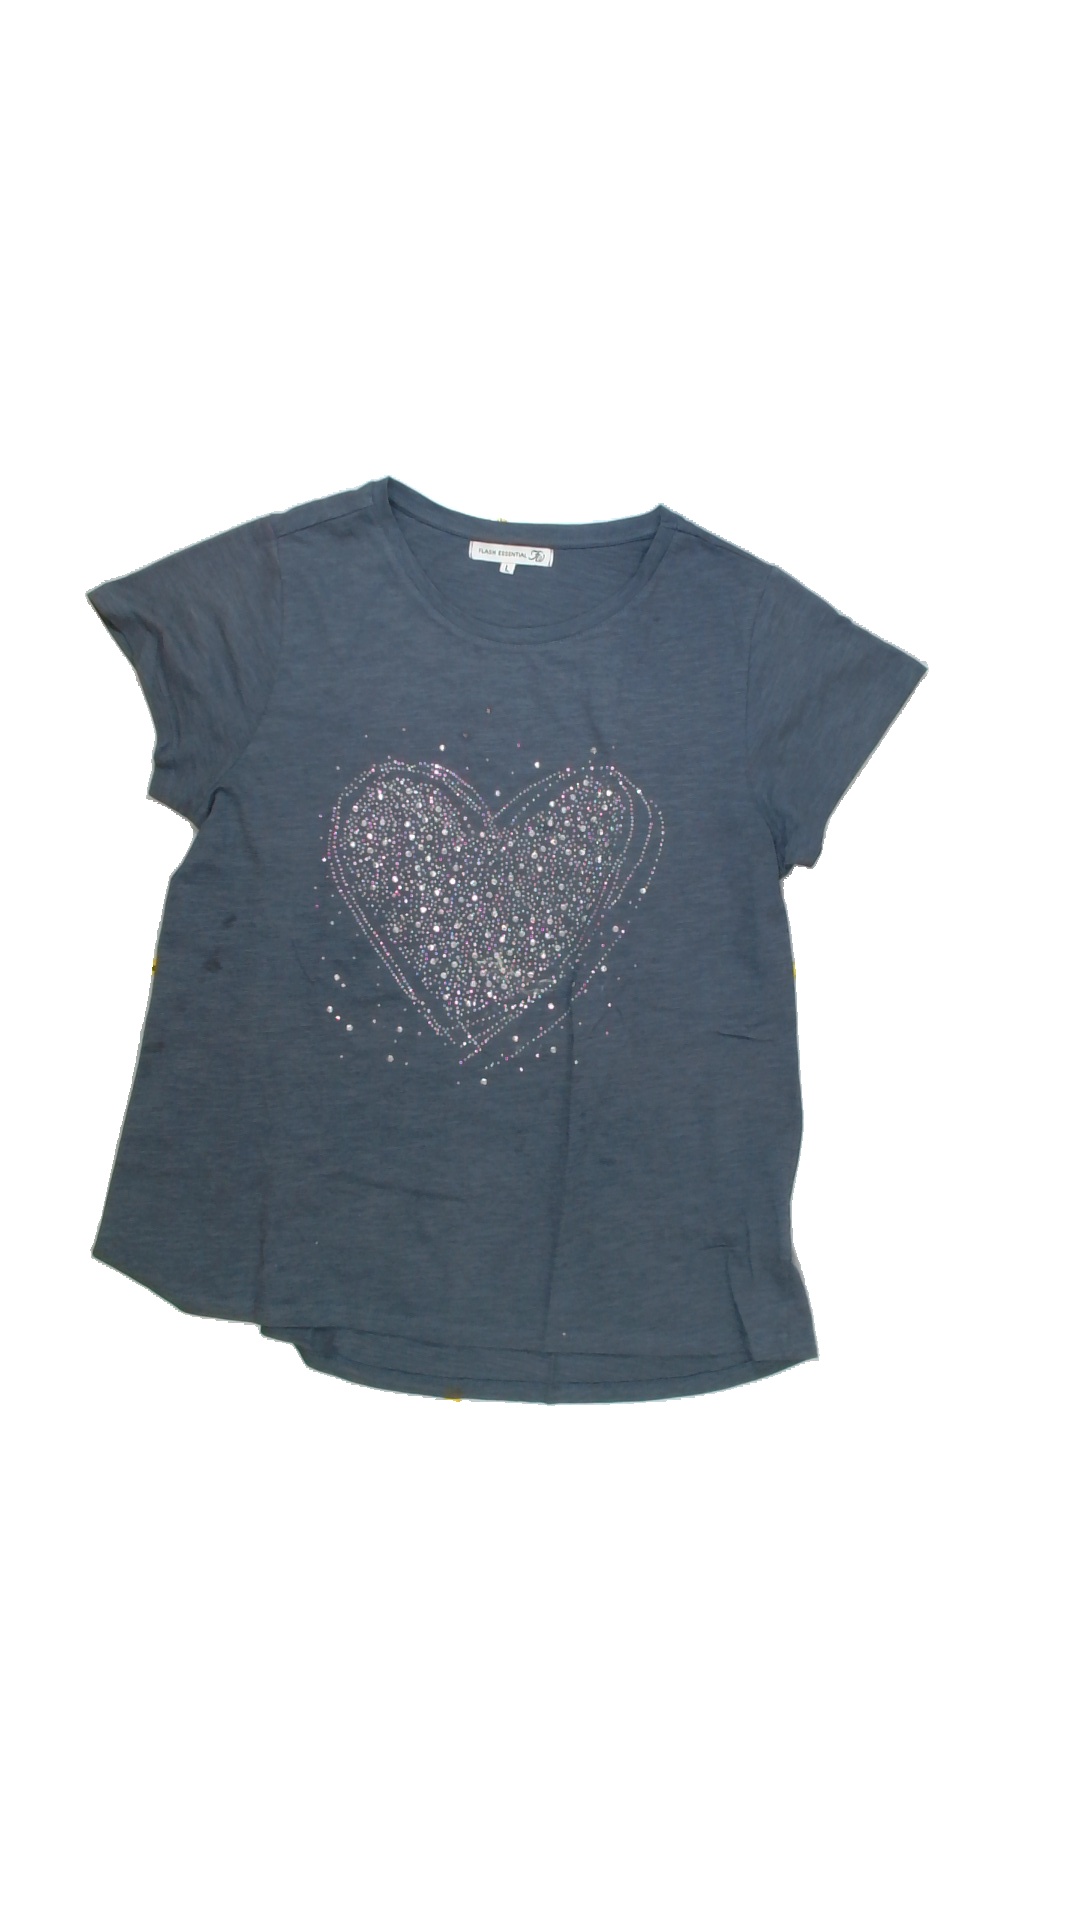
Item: T-shirt (Ladies)
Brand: Not Applicable
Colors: Grey
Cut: Regular, C-collar
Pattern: Logo print
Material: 100%cotton
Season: All
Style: No trend
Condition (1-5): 3
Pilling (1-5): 5
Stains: Yes
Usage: Export
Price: <50